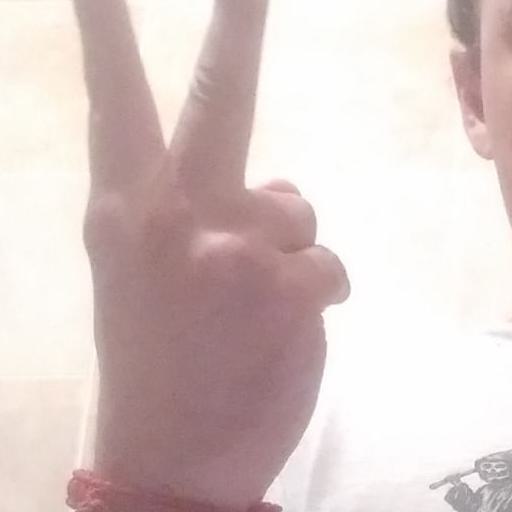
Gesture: peace_inverted